Žirmūnai

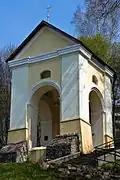
A Calvary chapel

Tuskulėnai Manor is Žirmūnai's oldest extant architectural structure. The manor was built in 1825, following a design by Karol Podczaszyński in the neoclassical style. It consists of the principal building (the palace), an "officina" (storage house), and several adjacent buildings, including a small eclectic chapel of St. Theresa located about 100 metres south of the principal building. The "Little White Manor", also known as the villa of Franciszek Walicki, was built in 1866 further south from the manor, acquired by Walicki in 1928, and reconstructed to serve as a summer residence. All of these structures have been restored by 2009, and are a part of the 7.5-hectare Peace Park ("Rimties parkas") that includes the Tuskulėnai Manor, hosting a museum of martyrology in Lithuania in the second half of the 20th century (a branch of the Lithuanian Museum of Genocide Victims), restored landscaping, as well as the columbarium.